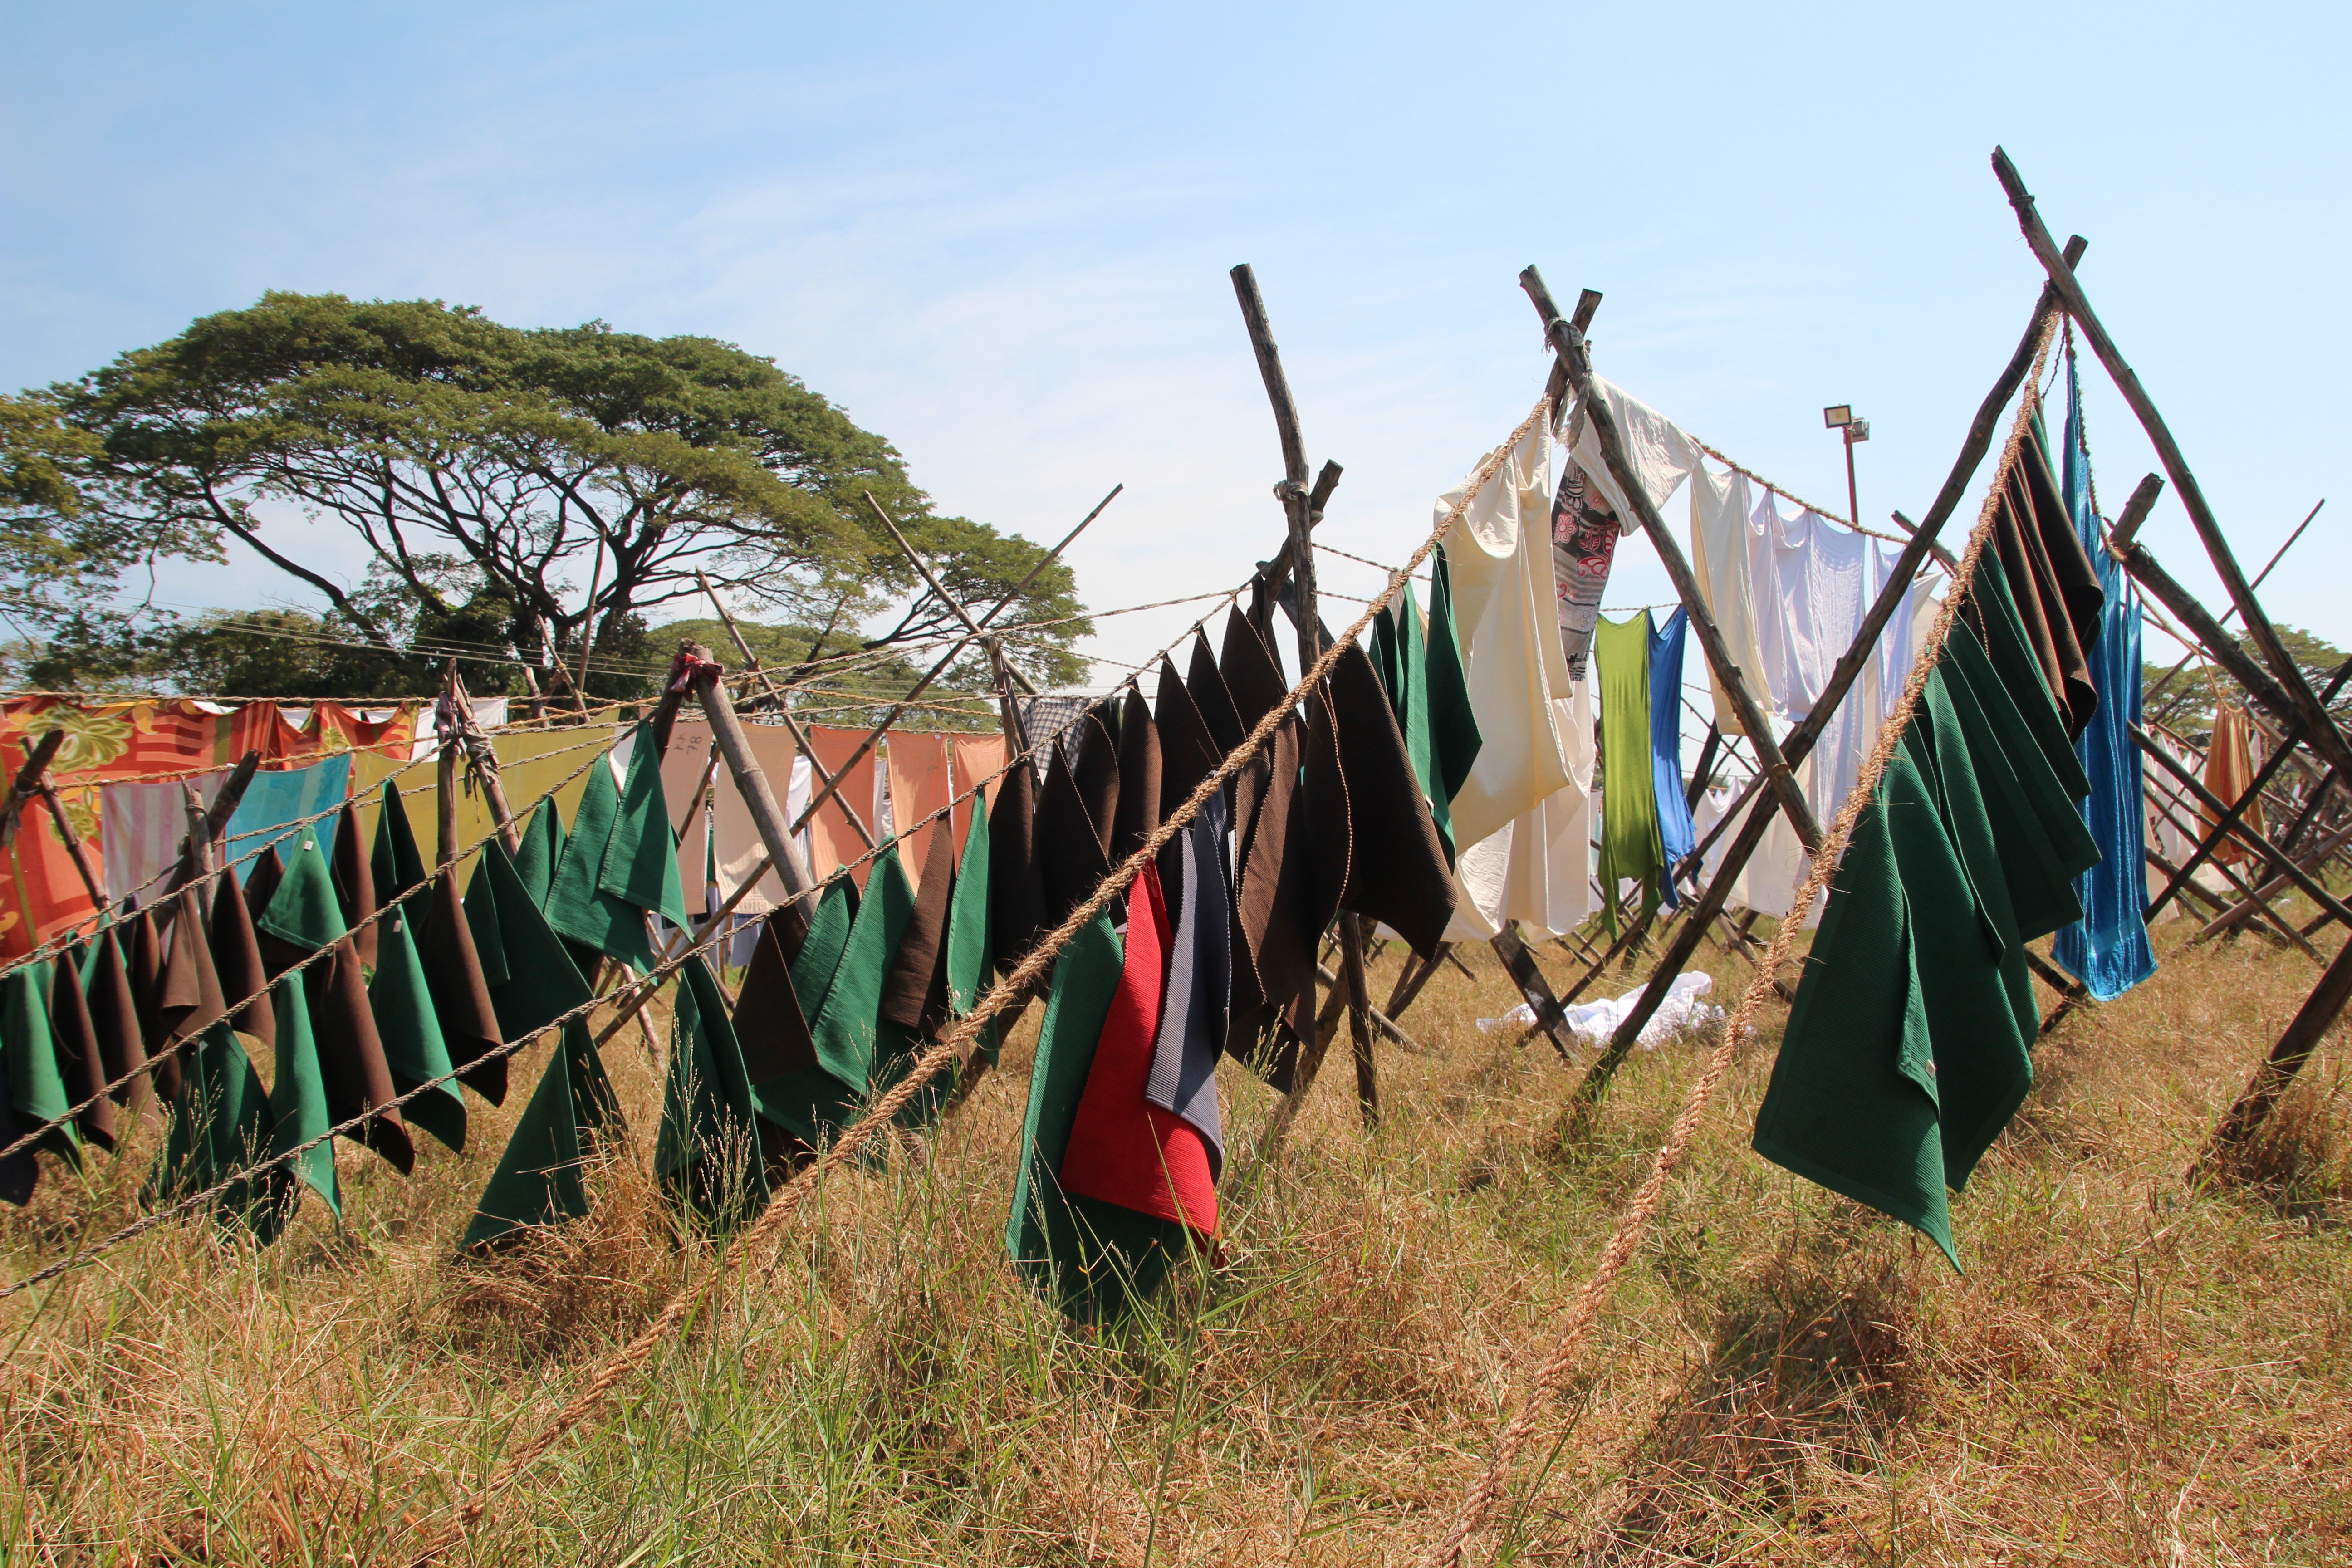
flower, wind, dry, vehicle, laundry, leash, rural area, colorful lingerie, washed, clothes line, hang laundry, dry laundry